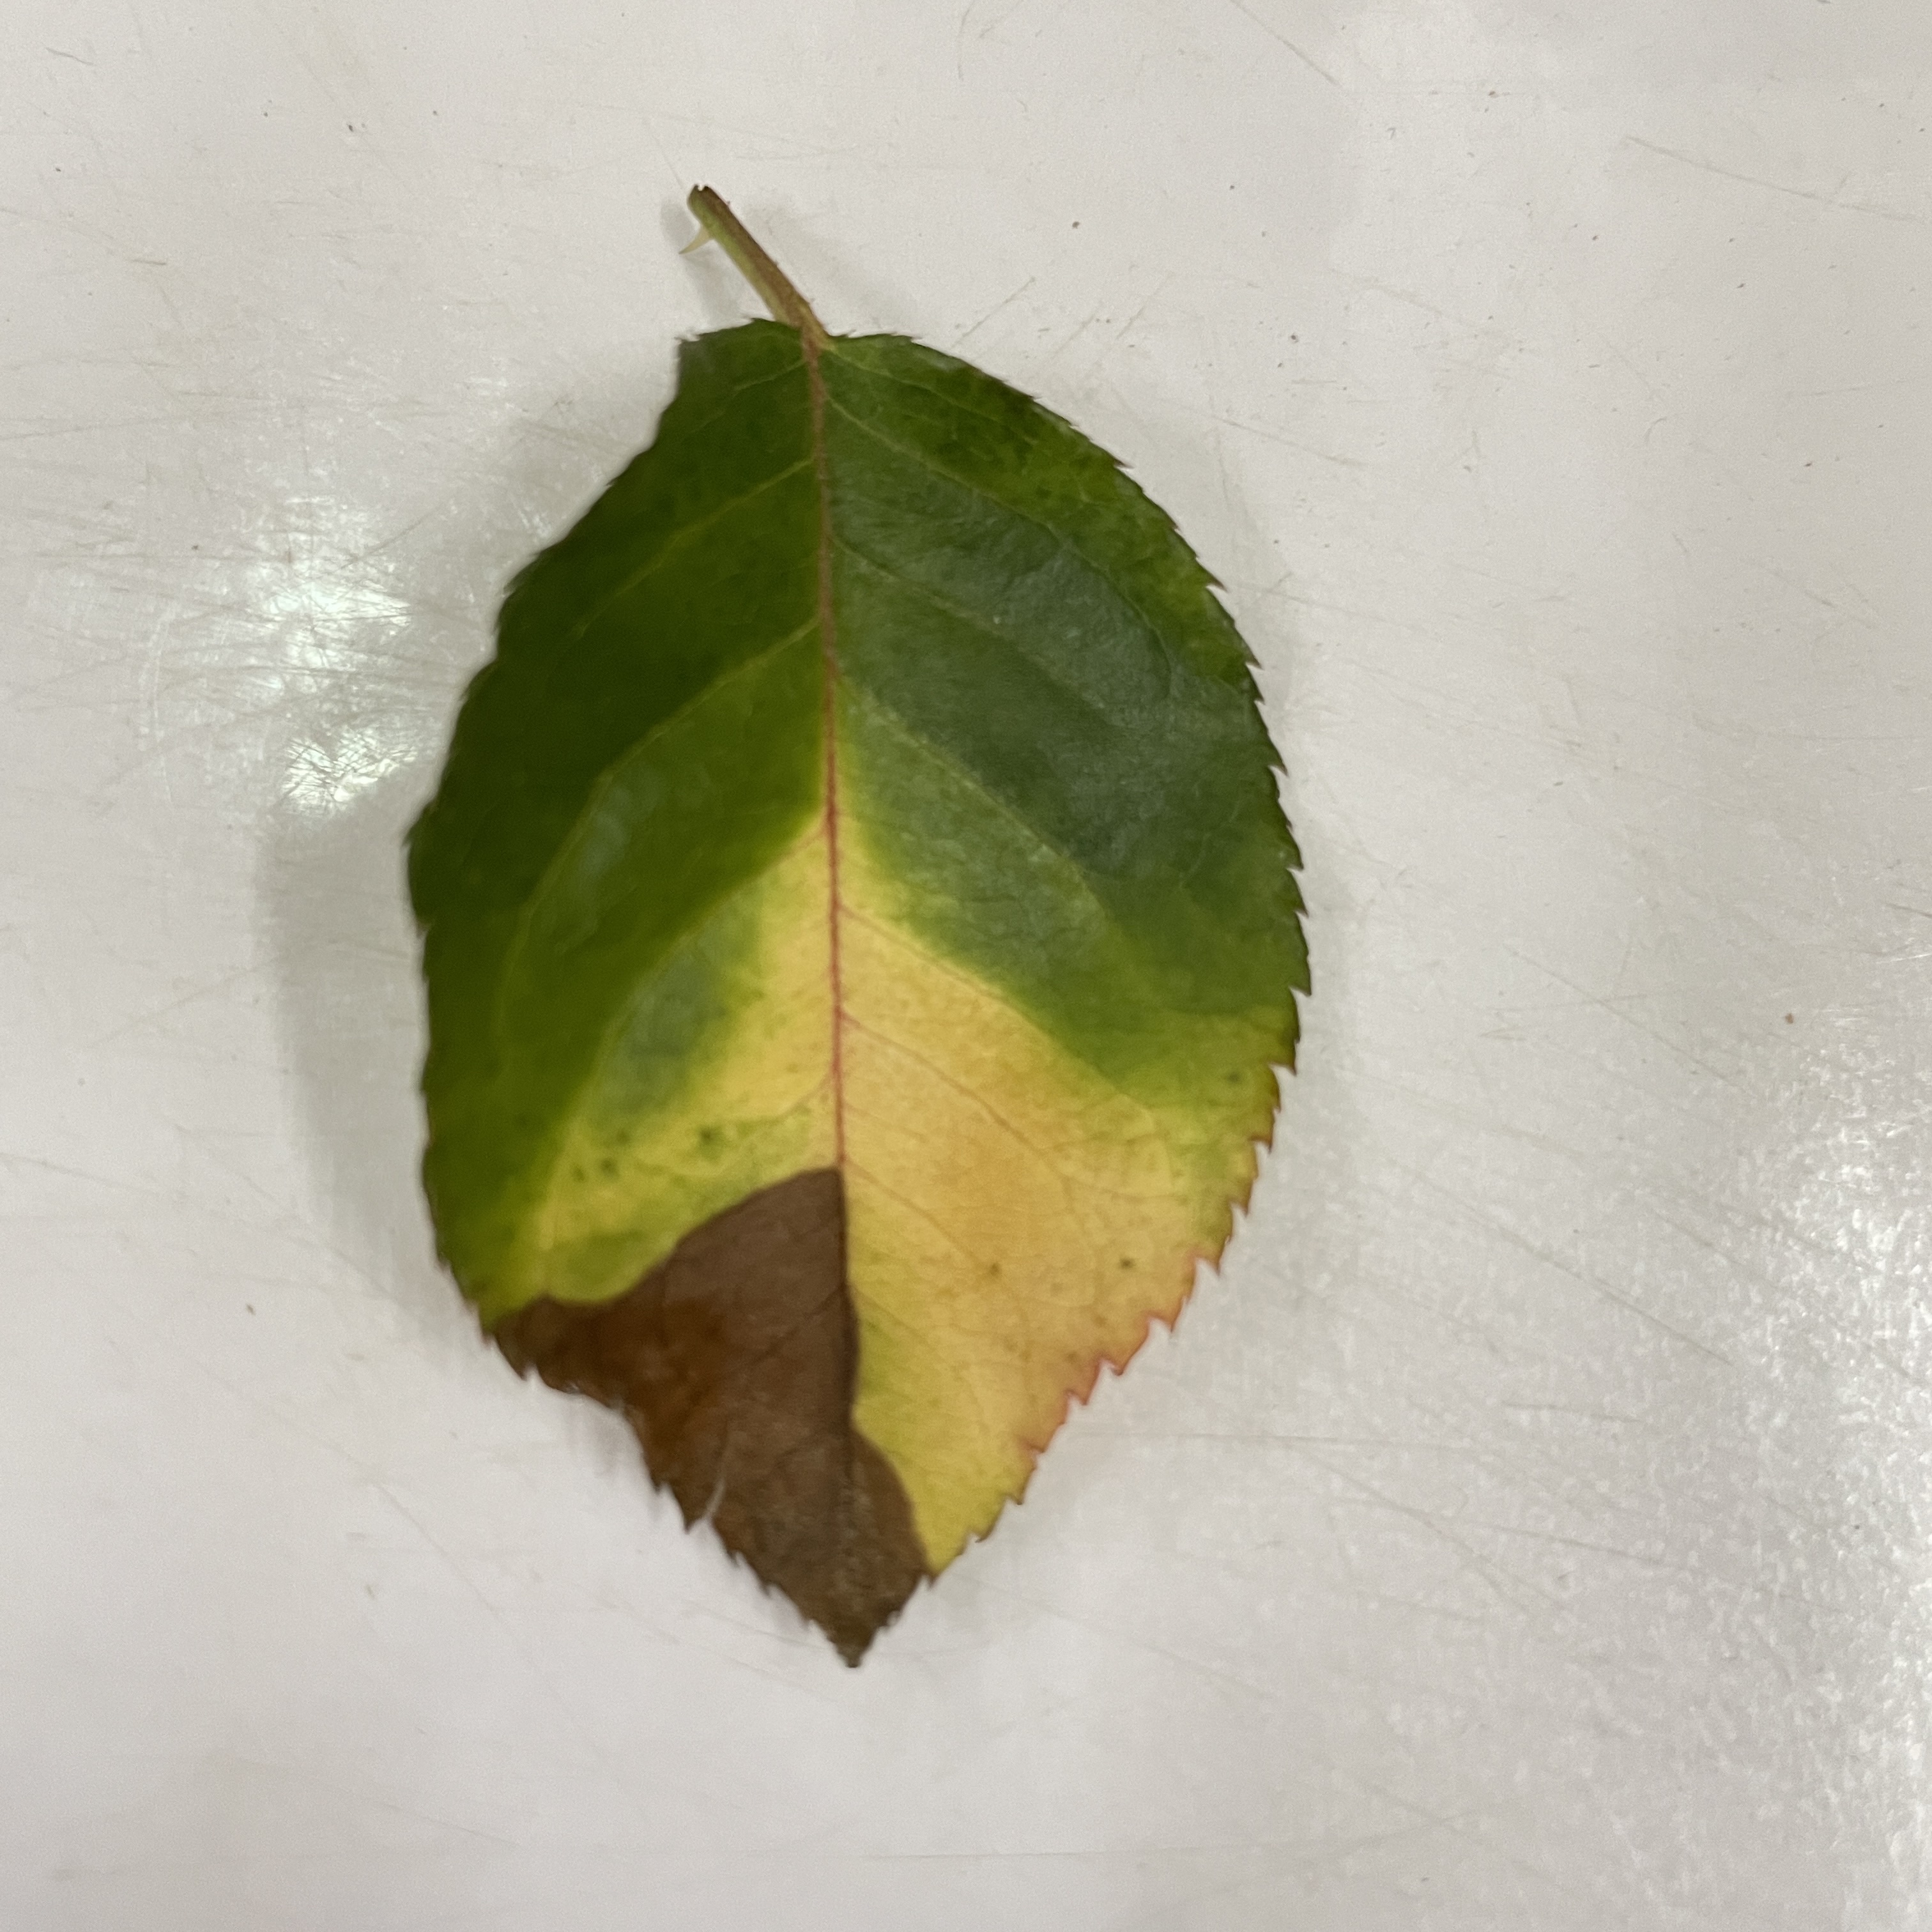
Label: Black Spot